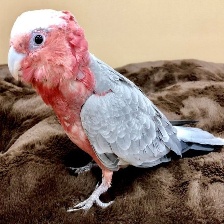
Species: ROSE BREASTED COCKATOO
Scientific name: EOLOPHUS ROSEICAPILLA
ImageNet parent category: sulphur-crested_cockatoo